Janaseva Vidyakendra Boys Residential School

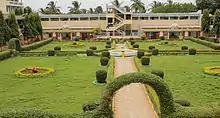
Hostel

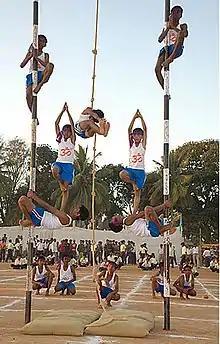
Annual day celebration

Janaseva Vidya Kendra (JSVK), commonly known as Janaseva Vidya Kendra Boys Hostel, is located on Magadi Road, Channenahalli, in Bangalore in the Indian state of Karnataka. It is a boys' hostel school. The school was built by educationists from Karnataka and began with 13 boys in 1972, growing to around 600 students ranging from 5th to 12th grade. The school celebrated its 25th year in 2000.